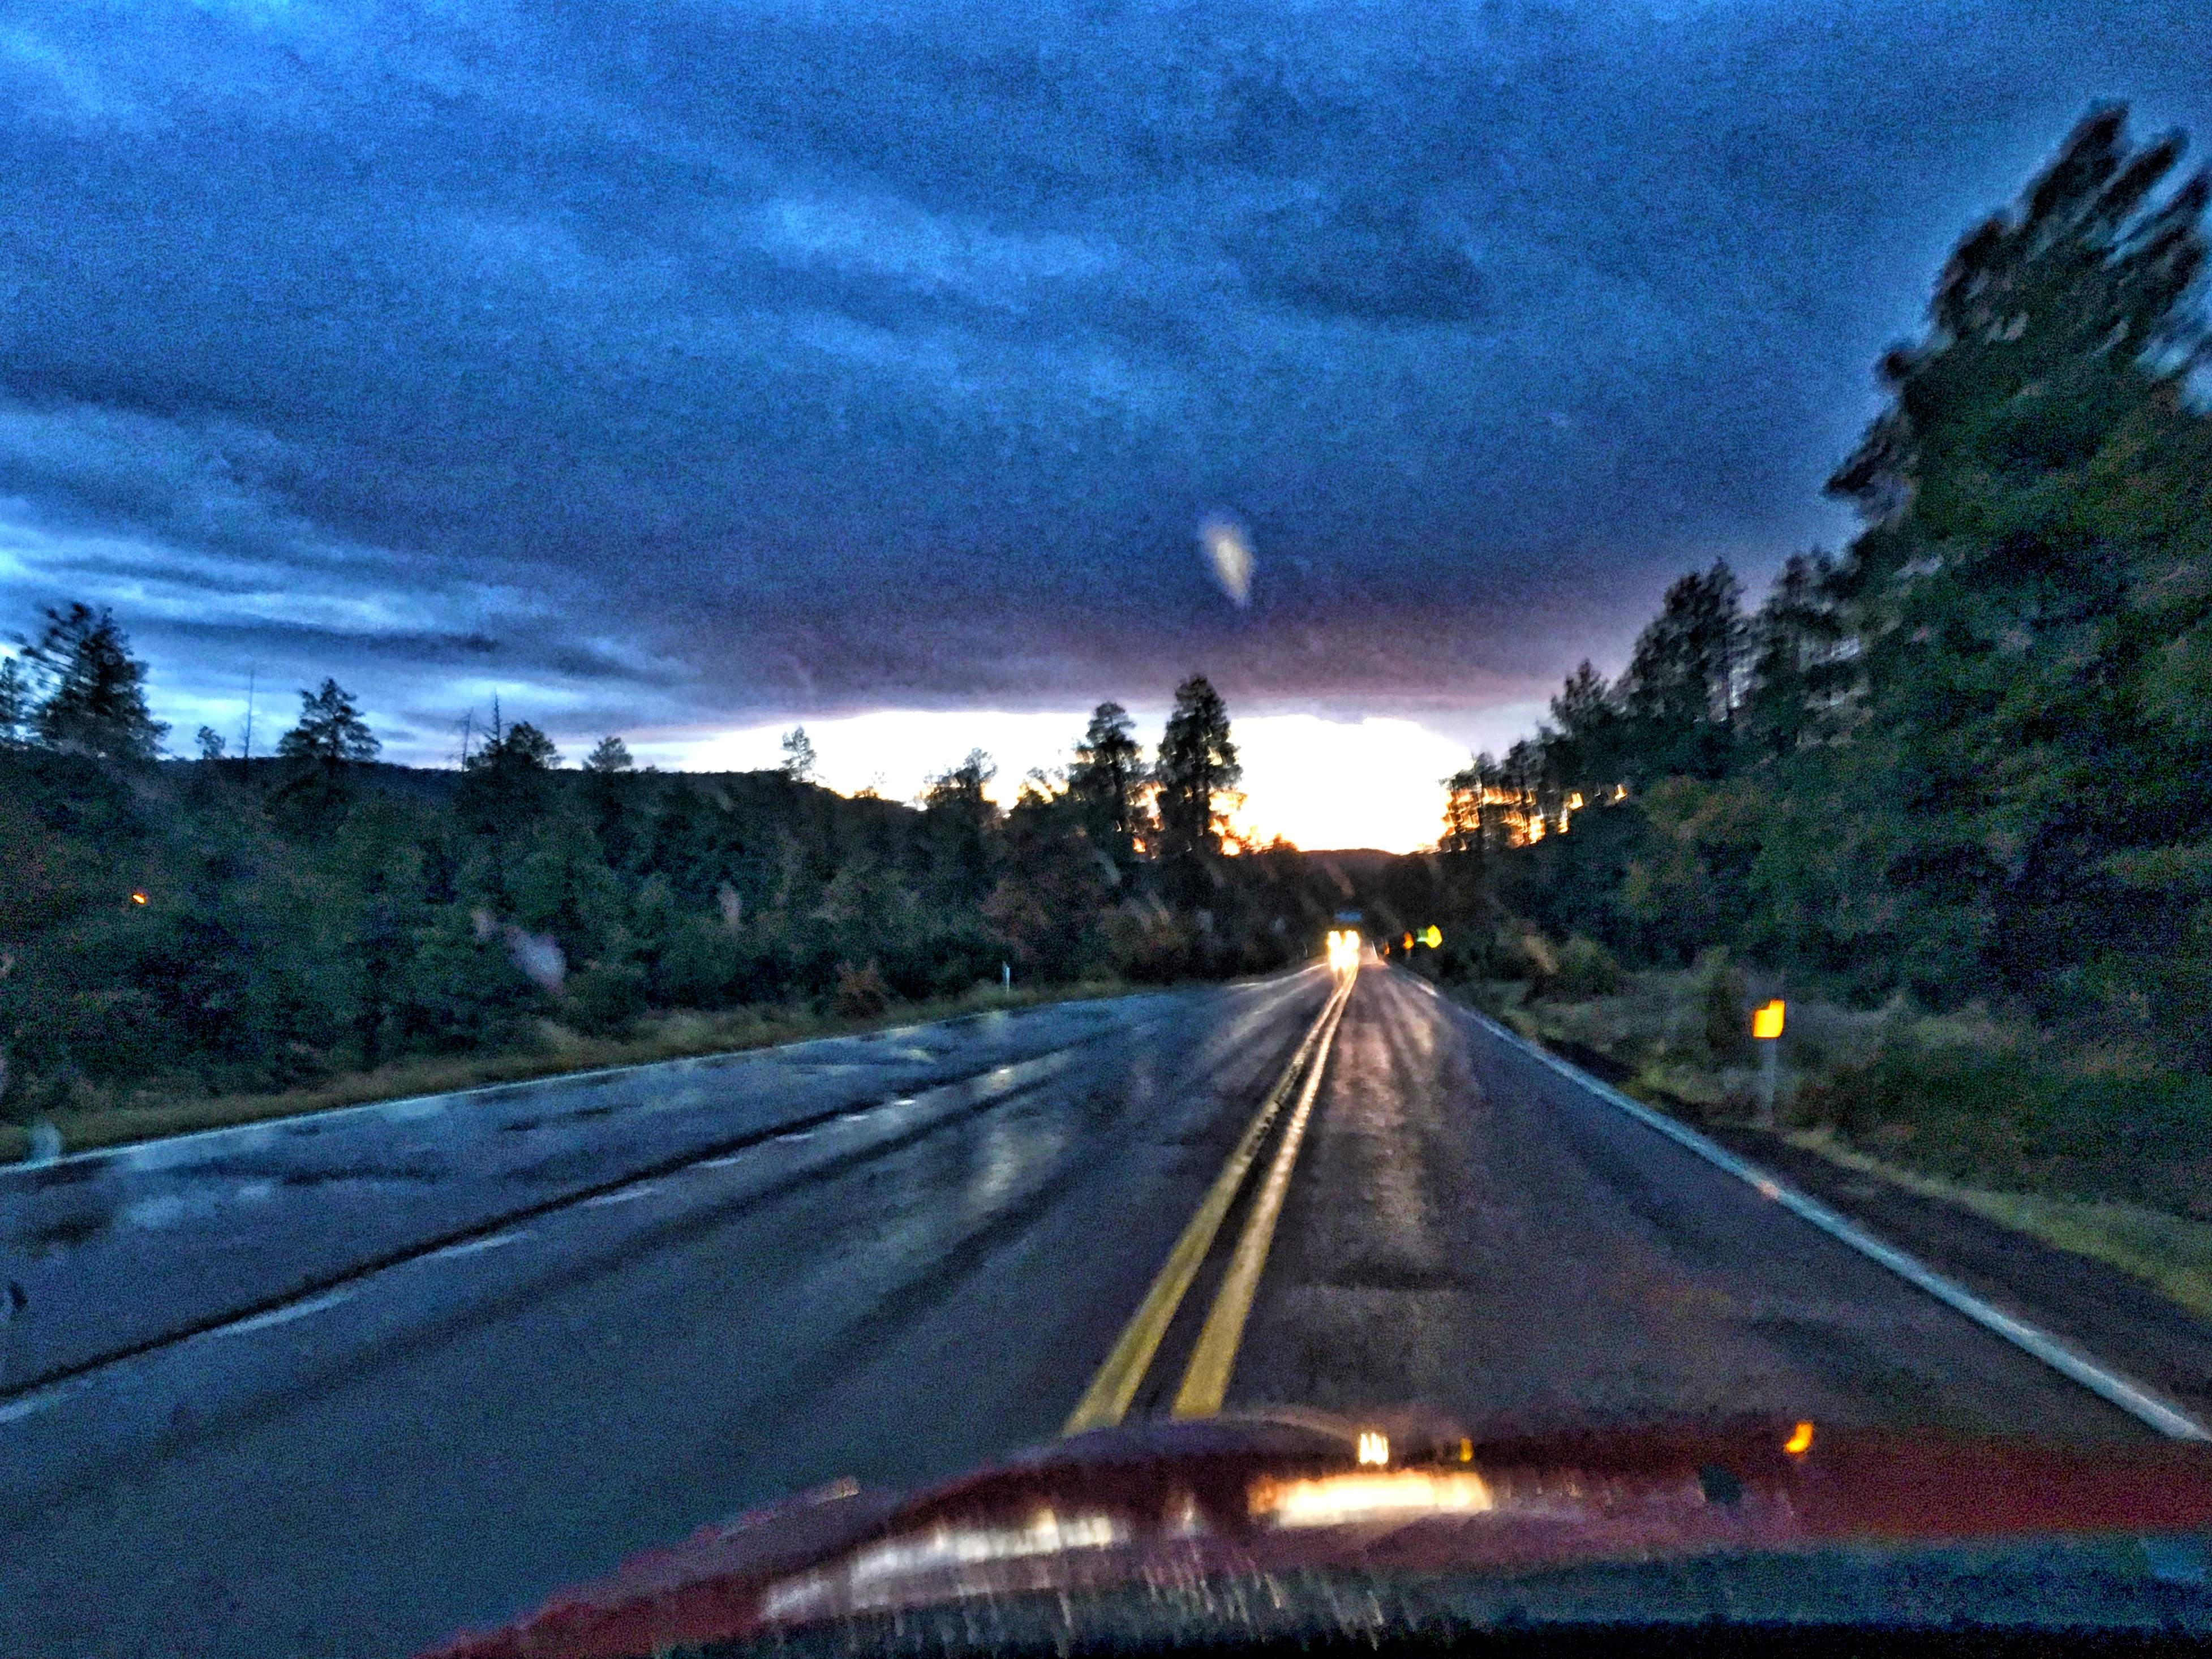
cloud, sky, road, morning, highway, asphalt, dusk, evening, road trip, infrastructure, screenshot